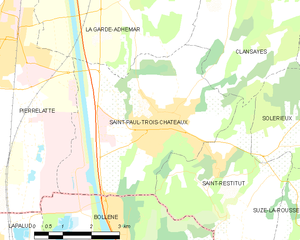
Saint-Paul-Trois-Châteaux
Kort over kommunen
Kort over kommunen
Saint-Paul-Trois-Châteaux er en commune i Drôme départementet i det sydøstlige Frankrig.